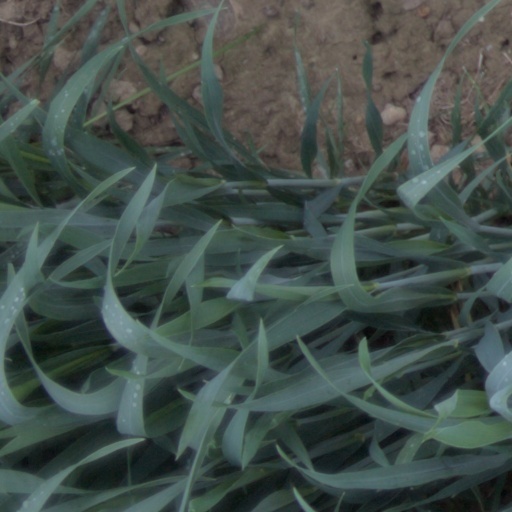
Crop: wheat